Henry Biard

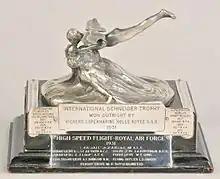
The Schneider Trophy

Upon leaving the RAF, Biard became the chief test pilot for the British aircraft manufacturer Supermarine. He was the most experienced of six pilots, all former RNAS aviators, hired by the firm's owner Hubert Scott-Paine: the others included F. J. Bailey and Basil Deacon Hobbs. Hobbs, later a decorated member of the Royal Canadian Air Force, piloted the Supermarine Sea Lion I for the 1919 Schneider Trophy, an annual speed trial for seaplanes. Biard accompanied Hobbs's team and flew spectators around the bay in one of Supermarine's flying boats for a price of three guineas (£3.3s), described by the historian Ralph Pegram as "a huge sum at the time". The race was ultimately declared void amidst poor visibility due to fog and confusion among organisers and pilots. In March 1921, Biard flew a delegation of Japanese military and civil officials out above the English Channel in a Channel II aircraft, despite poor weather: the aircraft's good performance in these conditions led Japan to purchase three. When there was no flying to be done, Biard was tasked with other jobs around the Supermarine works: he was once introduced to a set of prospective customers while shovelling coal from a lorry.